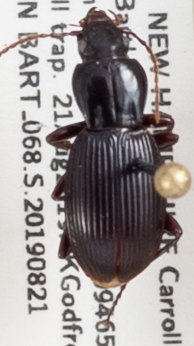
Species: Pterostichus tristis
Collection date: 2019-08-21
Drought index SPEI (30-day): -0.554
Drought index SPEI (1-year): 0.9
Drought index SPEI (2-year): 0.71